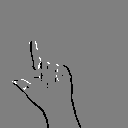
ASL letter: l